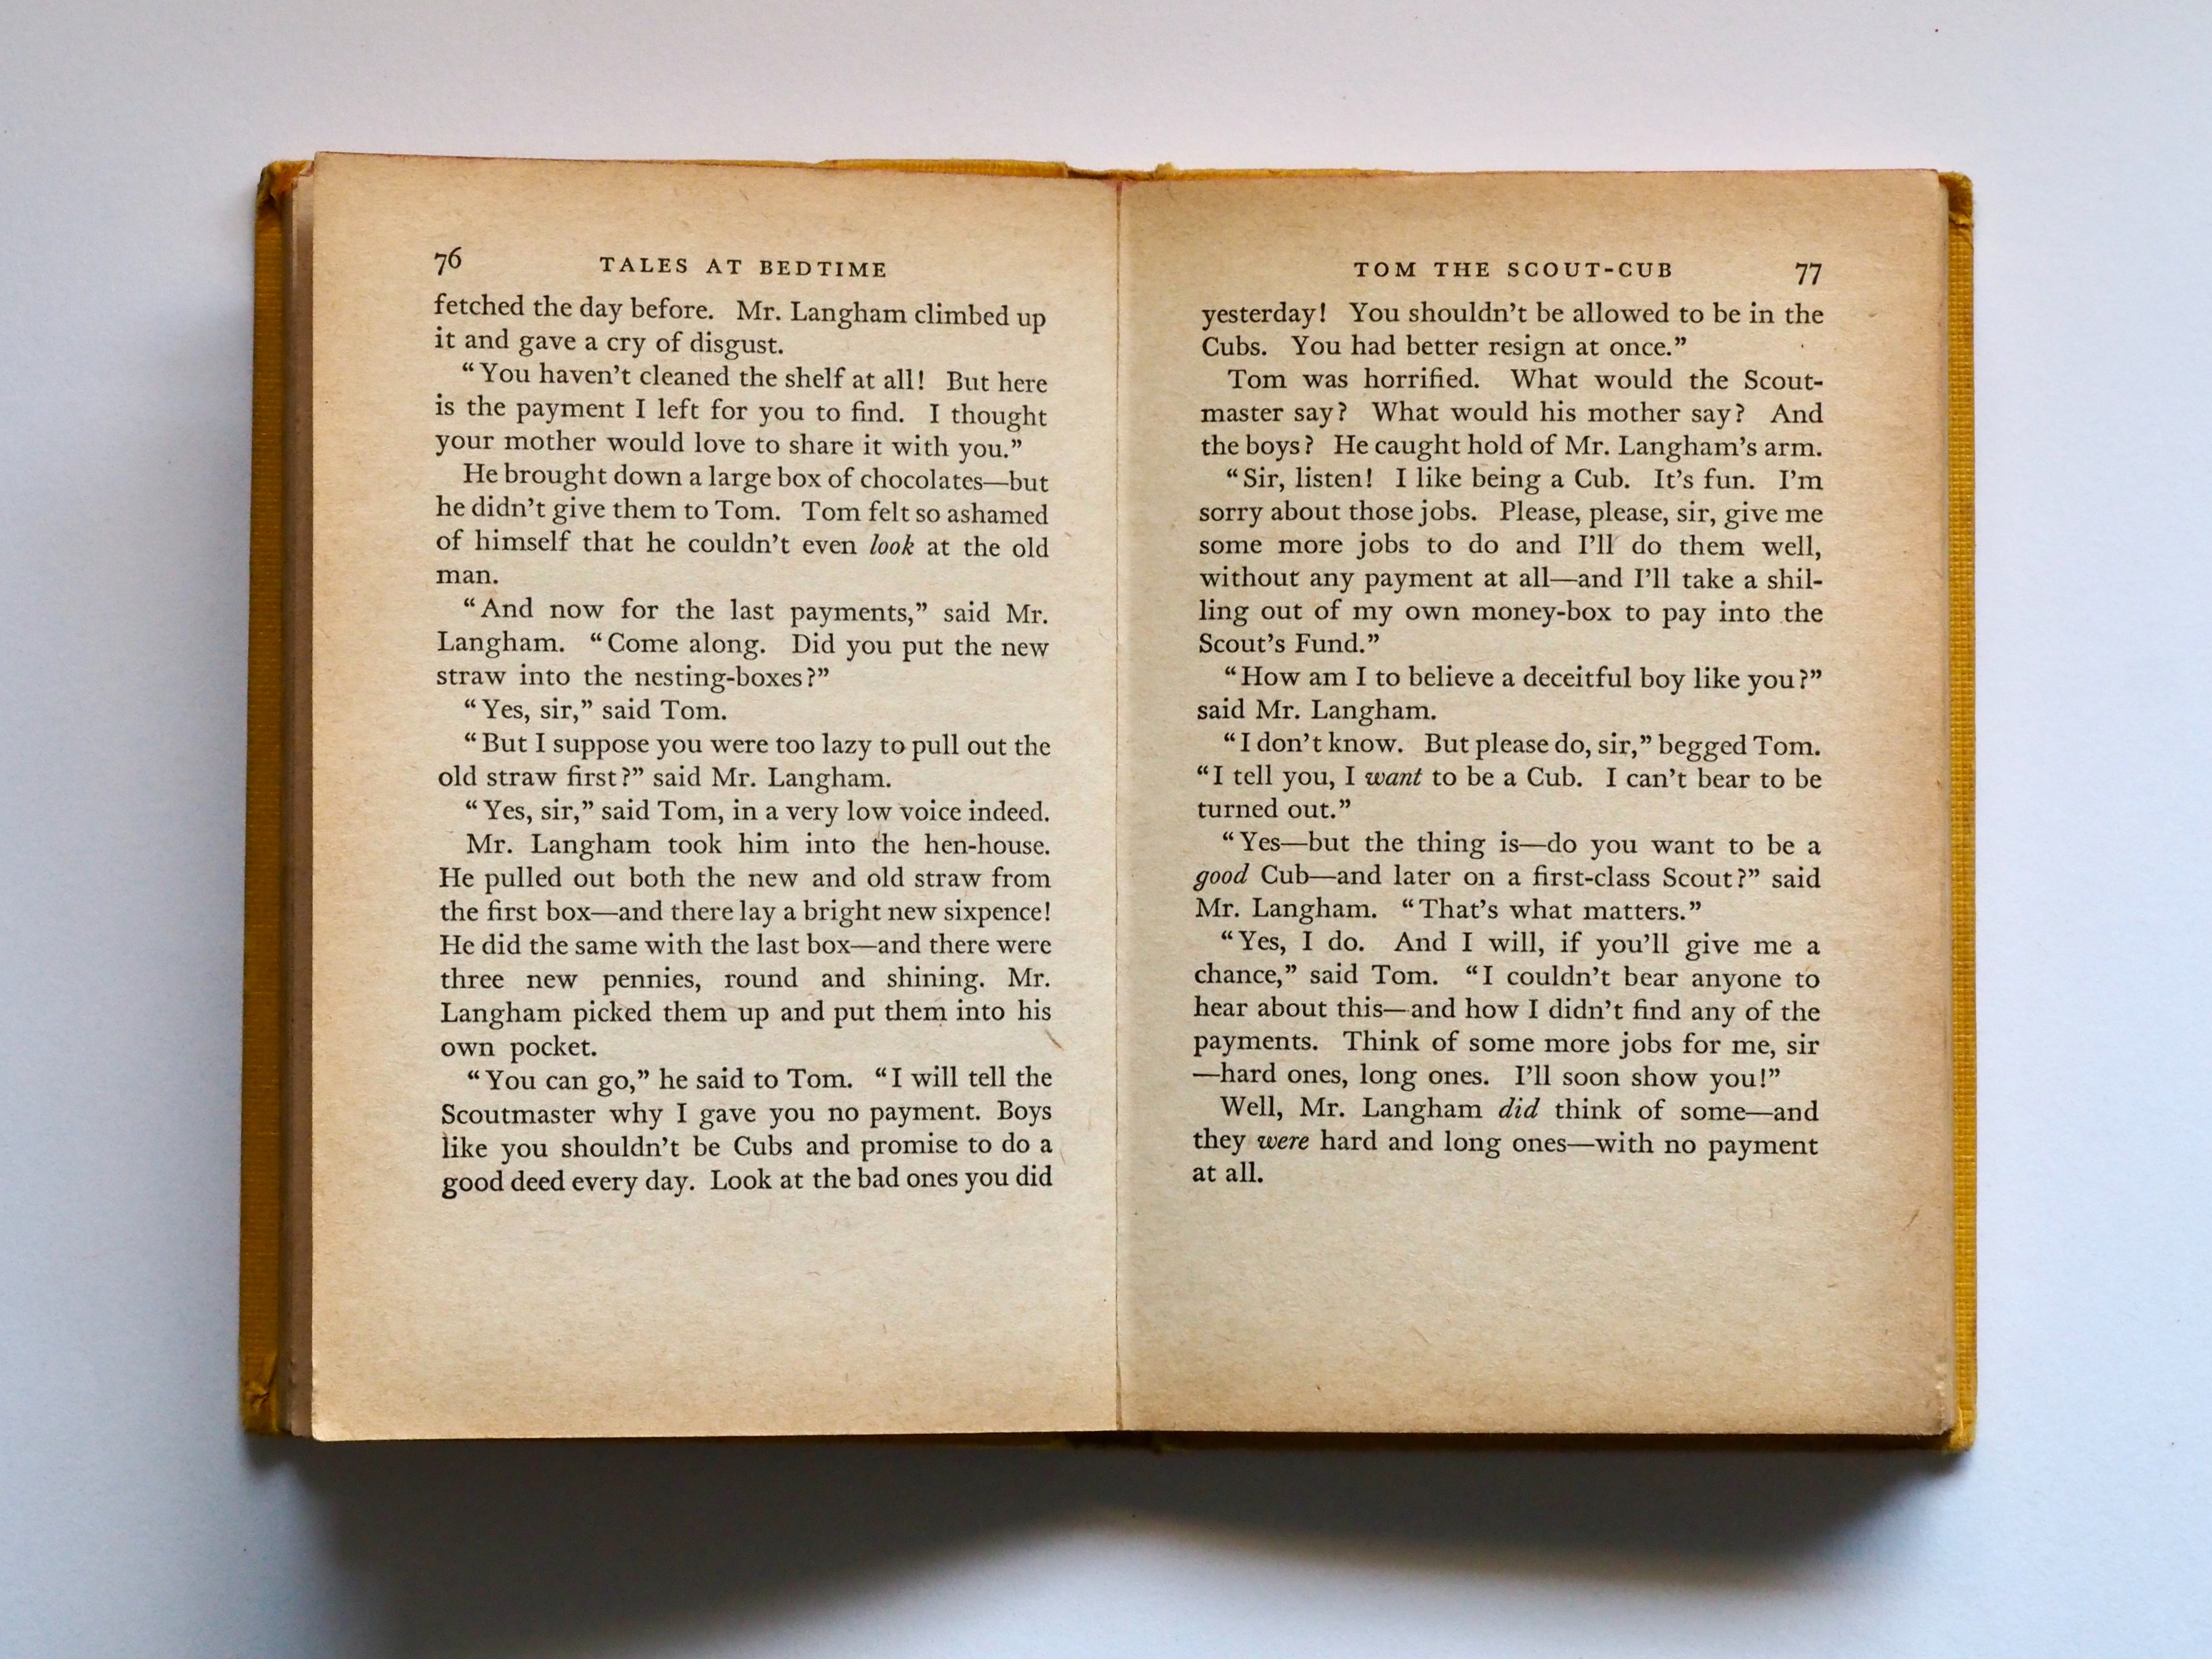
text, book, font, paper, publication, novel, paper product